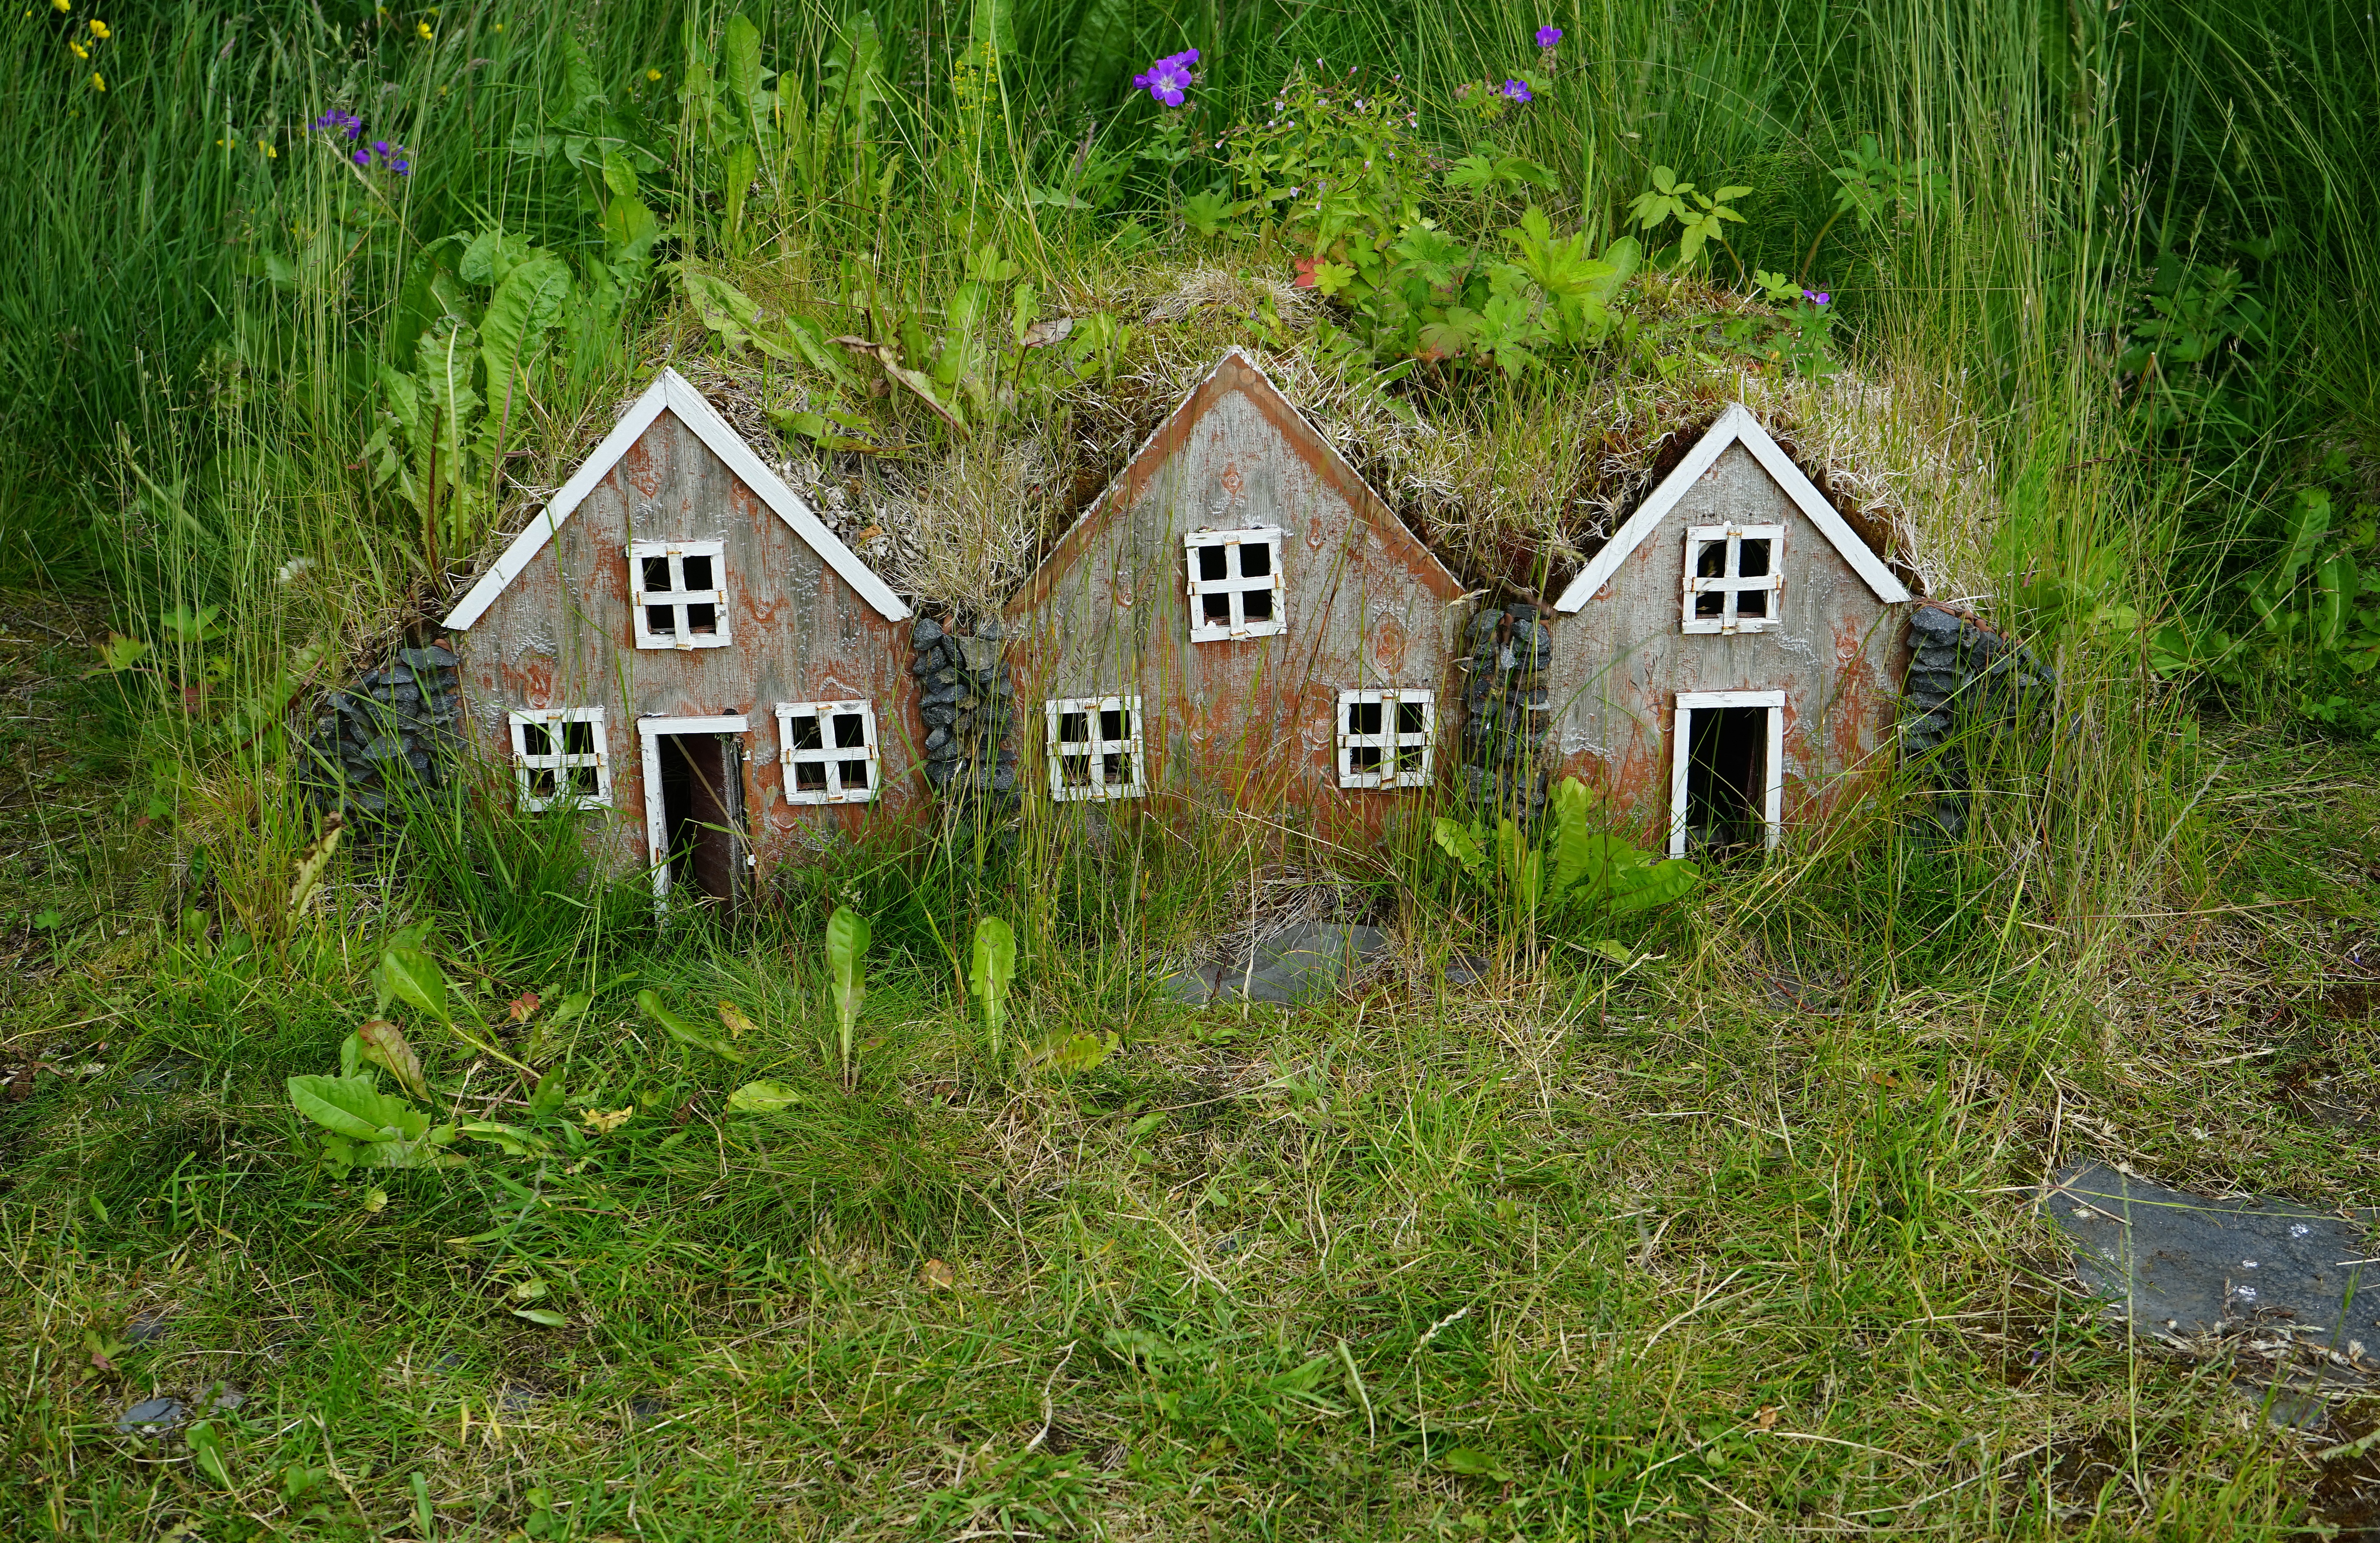
grass, farm, meadow, house, hut, cottage, small, iceland, agriculture, miniature, mini, woodland, habitat, models, rural area, feenhaus, small houses